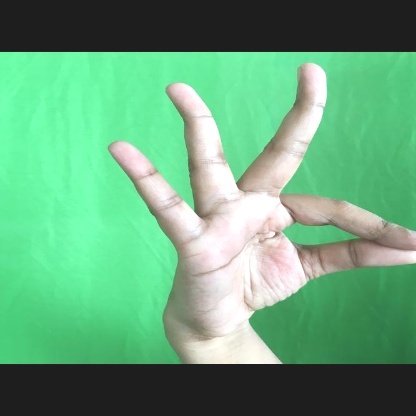
Mudra: Hamsasyam